Plaza Apartments (Hot Springs, Arkansas)

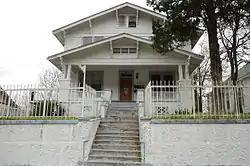
Plaza Apartments in 2016

The Plaza Apartments are a historic residential building at 610 Spring Street in Hot Springs, Arkansas. It is a two-story wood-frame structure, with a front-facing gable roof, stuccoed exterior, and a single-story gabled front porch. The stucco has been painted to resemble stone blocks. The roof eaves are decorated with large Craftsman style brackets. The building was constructed about 1915 as a rooming house, and is a good local example of Craftsman styling. The building's interior has also retained significant period woodwork, including trim, doors, and stairs.